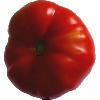
Label: Tomato 3